Fort Saskatchewan

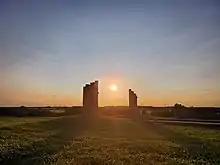
The Heritage Precinct Loop crosses the site of the original N.W.M.P. fort, whose original gateways and corners are indicated by wooden markers

Fort Saskatchewan has over of paved multi-use trails as of 2021, including approximately throughout the river valley and the city's parks. A pedestrian bridge crossing the North Saskatchewan River has been under construction since 2019; once completed it will connect Fort Saskatchewan's trail network to Sturgeon County's trails. This is part of the Trans Canada Trail network, reflecting Fort Saskatchewan's status as a hub for numerous provincial and national trails.